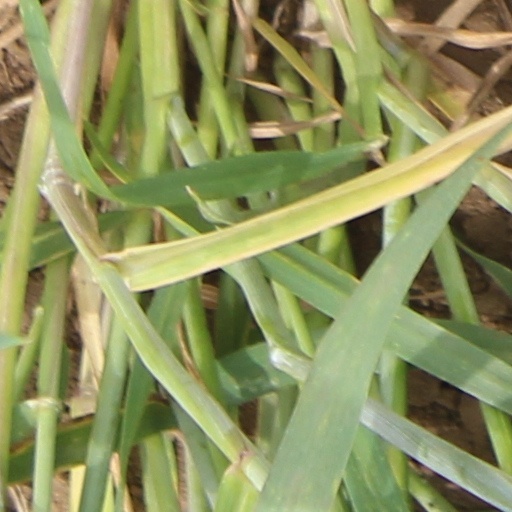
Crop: wheat